Lori Greiner

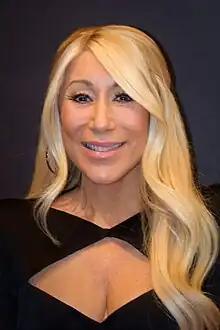
Greiner in 2023

Lori Greiner is an American television personality and entrepreneur. She is known for her QVC show "Clever & Unique Creations" (2000–present) for which she has been called the "Queen of QVC", and for being an investor on the reality series "Shark Tank" (2012–present). She has hundreds of inventions and holds over 120 patents. She is the president and founder of For Your Ease Only, Inc.